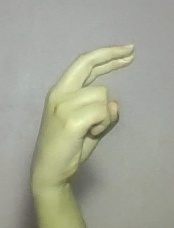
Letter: zay